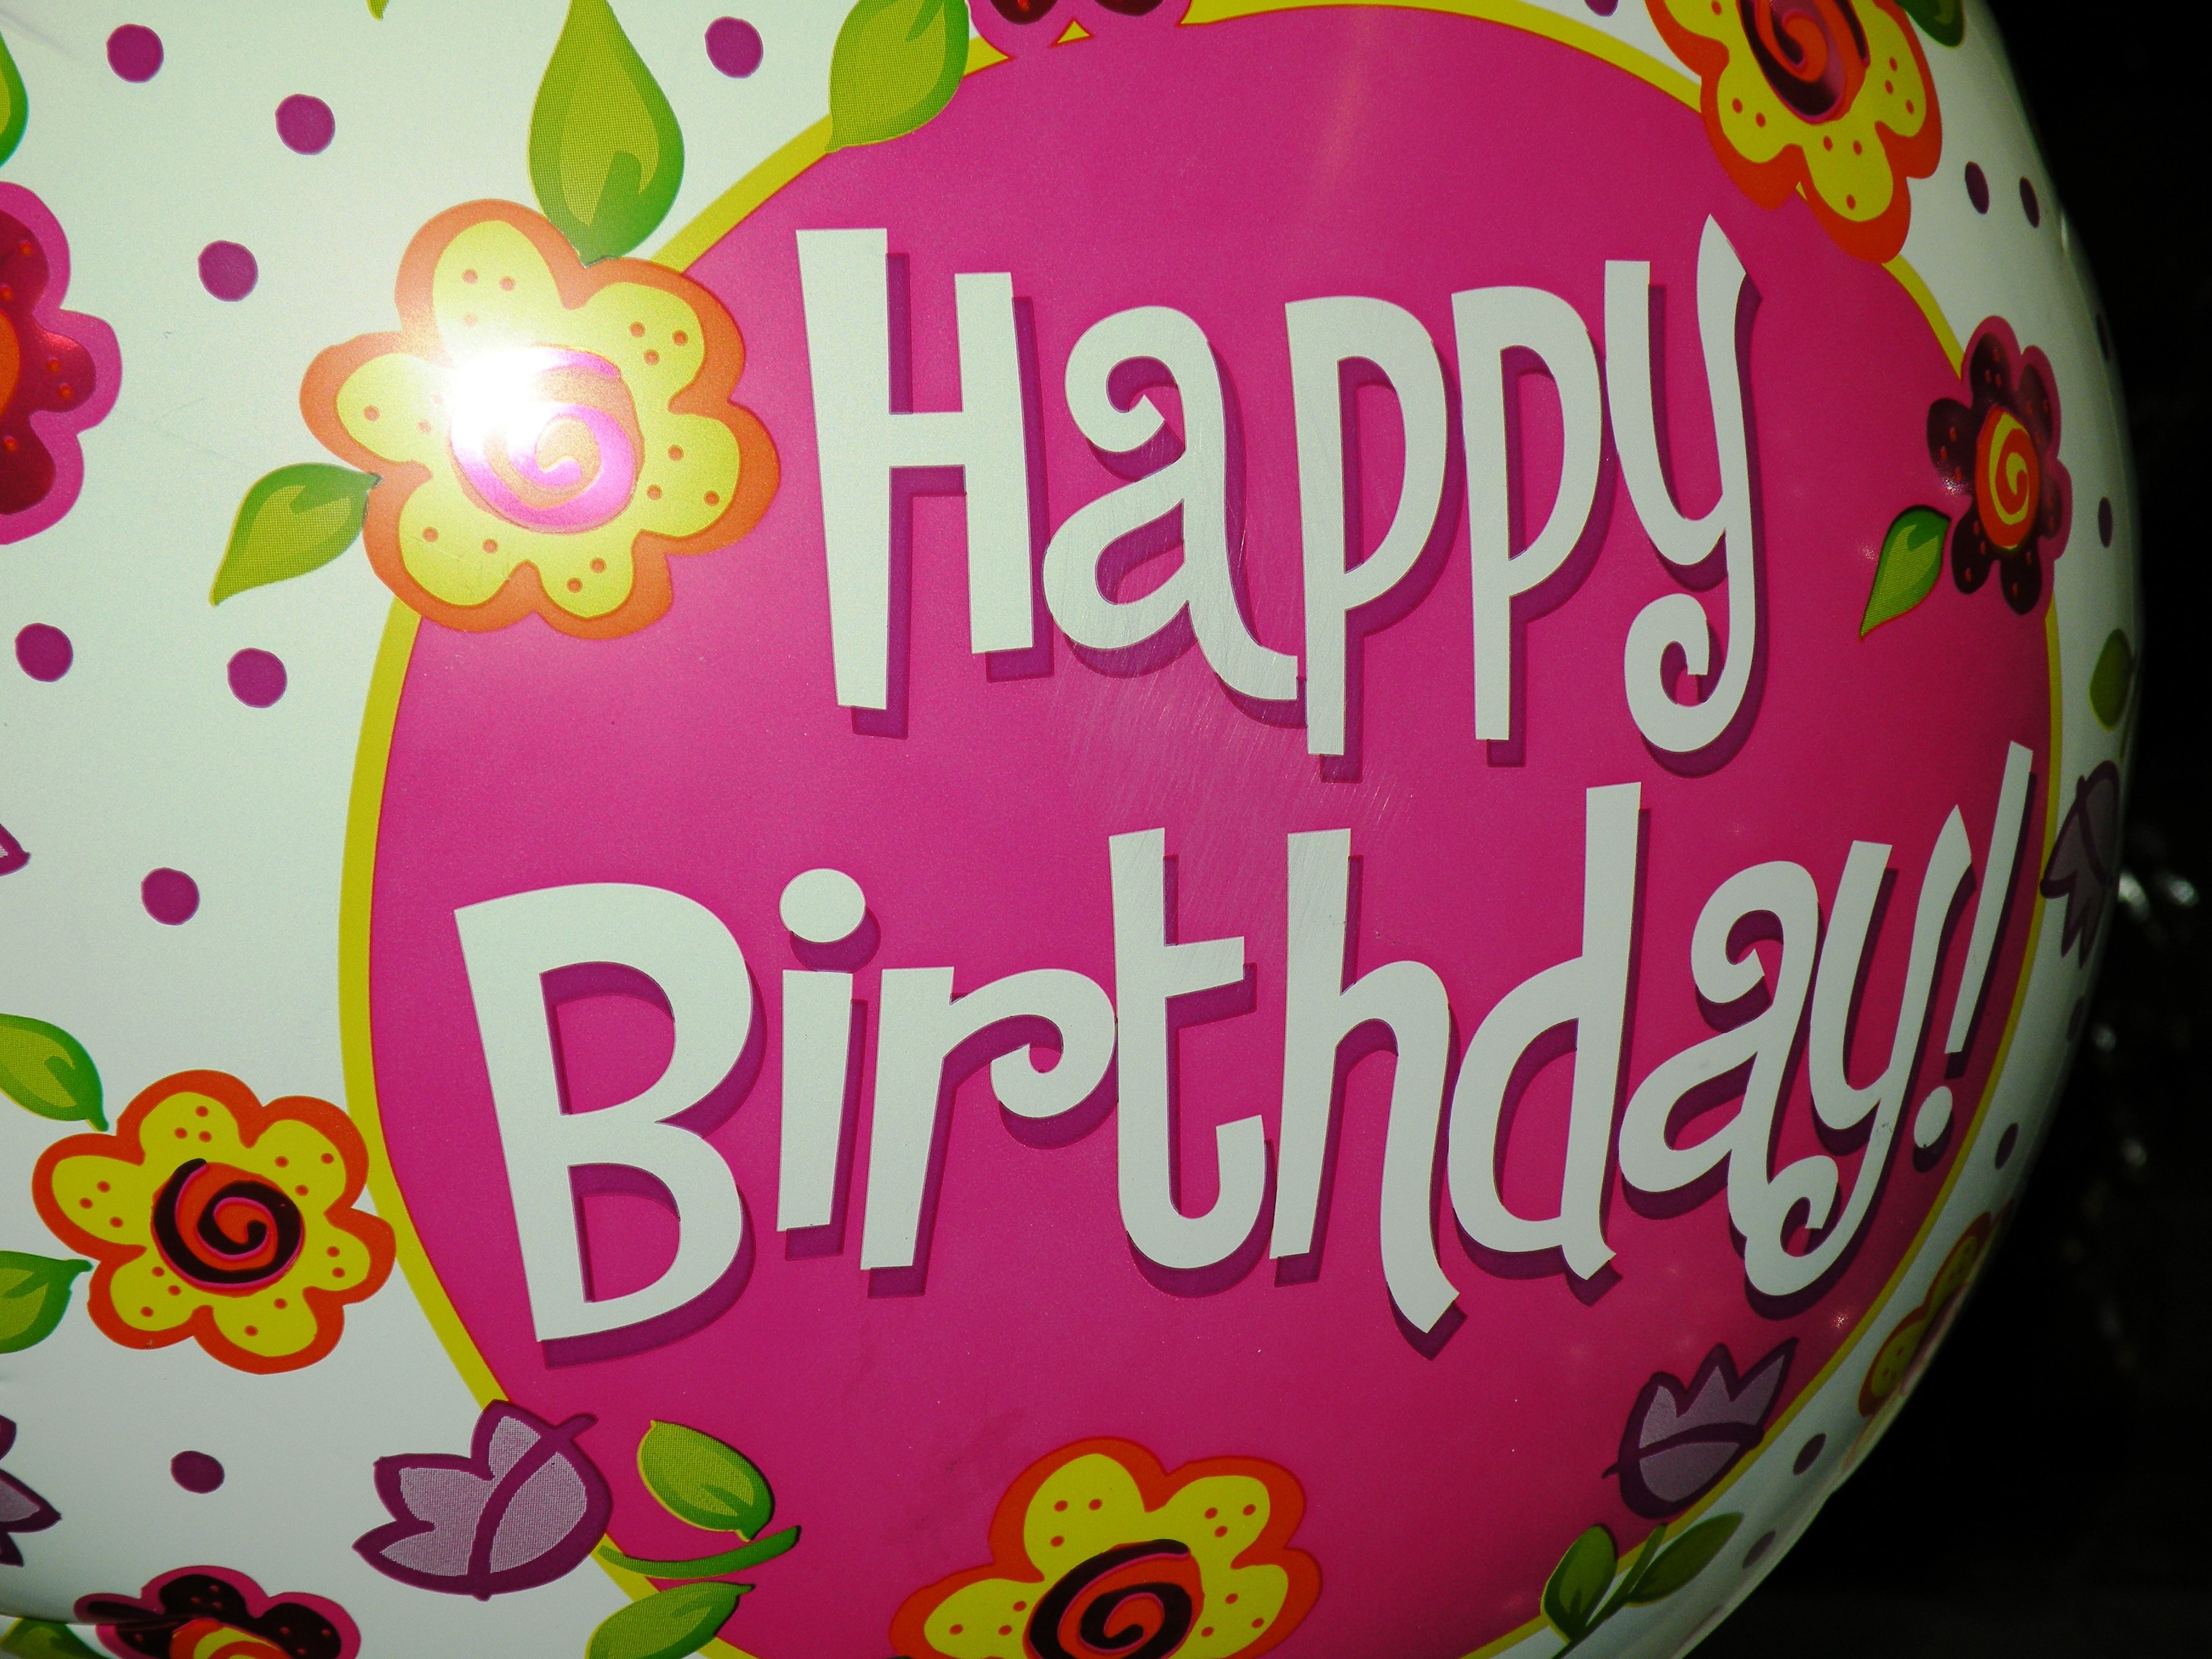
balloon, celebration, decoration, food, holiday, float, festive, celebrate, birthday cake, happy, party, joy, event, vibrant, birthday, occasion, helium